Valentina Matviyenko

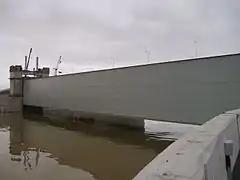
The Saint Petersburg Dam was completed when Matviyenko was in office. The dam is the last part of the Saint Petersburg Ring Road, with the longest sub-sea tunnel in Russia going below the dam's largest lock.

In 2005, a new Russian federal law came into force whereby governors are proposed by the President of Russia and approved or disapproved by regional legislative assemblies rather than elected by direct popular vote. On 6 December 2006, one year before her term as elected governor would expire, Valentina Matviyenko asked Vladimir Putin to nominate her for approval according to the new legislation, and he agreed. She was approved by the Saint Petersburg Legislative Assembly on 22 December 2006.